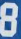
Number: 8